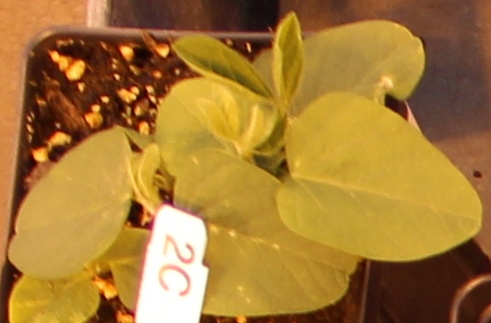
Label: Soybean